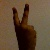
The image shows a hand gesture representing the number 2 in Indian Sign Language.